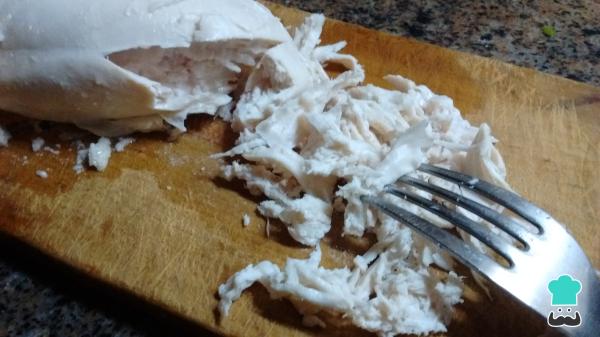
Cuando el pollo esté cocido, es el momento de desmenuzarlo con la ayuda de dos tenedores, y así hacer el picadillo de pollo para empanadas.